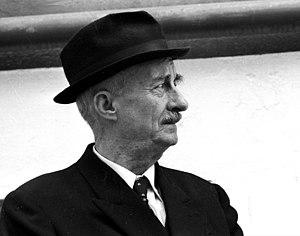
Jean-Marie Lelièvre
Mamers est une commune française, située dans le département de la Sarthe en région Pays de la Loire, peuplée de 5 299 habitants.
Jean-Marie Lelièvre, né le 27 juillet 1900 au Mans et mort le 11 avril 1976 à Solesmes, est une personnalité du Mans et de la Sarthe qui, durant de longues années, a joué un rôle éminent dans le domaine des assurances et de l’automobile.